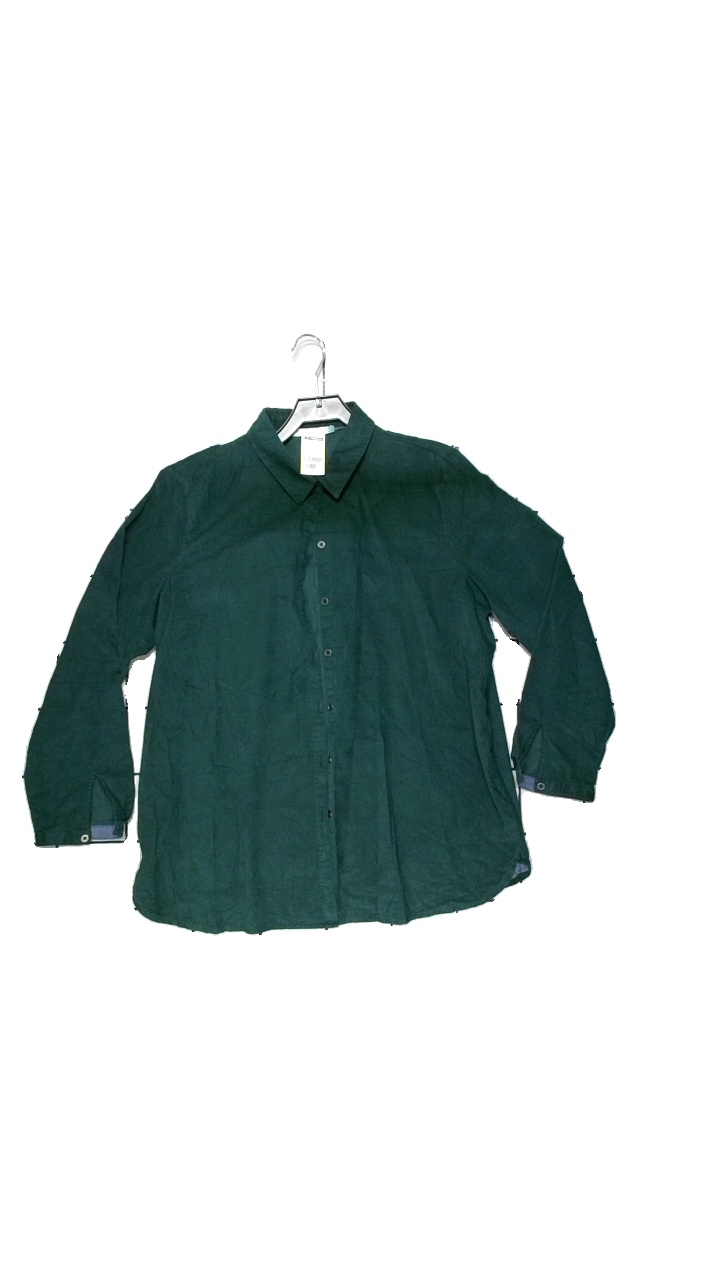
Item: Blouse (Ladies)
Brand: Esprit
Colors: Green
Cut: Oversize, Long
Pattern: Other
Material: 100% cotton
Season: All
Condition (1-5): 4
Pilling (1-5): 5
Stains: Minor
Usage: Reuse
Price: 50-100